Joan Leemhuis-Stout

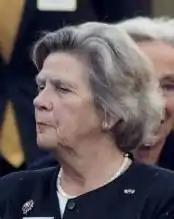
J.M. Leemhuis-Stout (2014)

Joan Marika Leemhuis-Stout (born 29 June 1946, in Hoogezand) is a Dutch politician and former civil servant. She is a member of the People's Party for Freedom and Democracy (Volkspartij voor Vrijheid en Democratie).